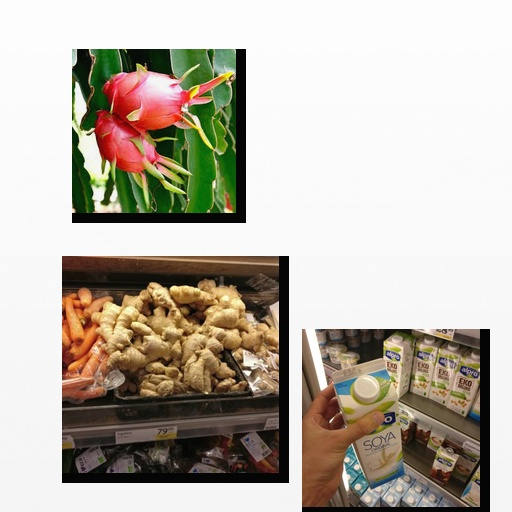
Food items: soy_milk, dragon_fruit, ginger